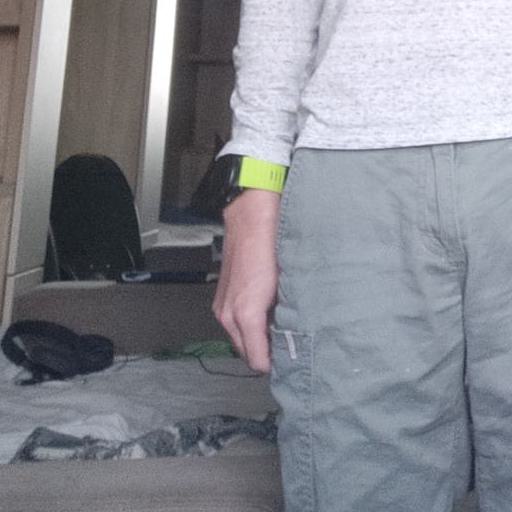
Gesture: no_gesture